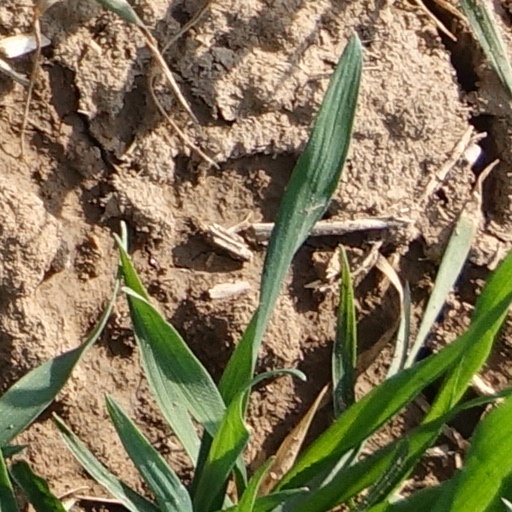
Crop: wheat